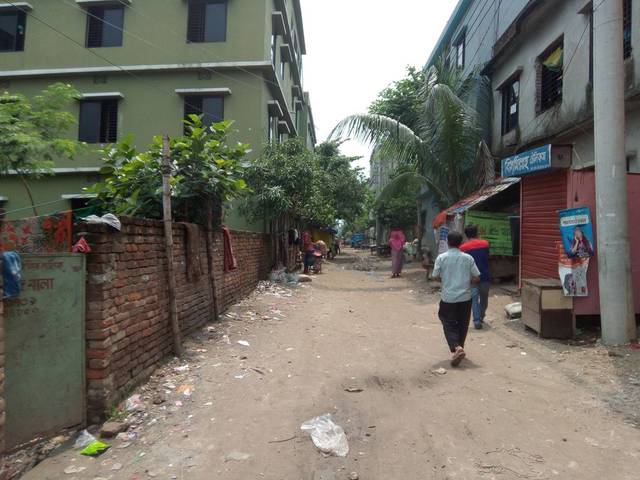
Region: Bangladesh
Coordinates: 23.756, 90.353